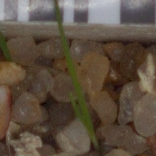
Label: loose_silkybent